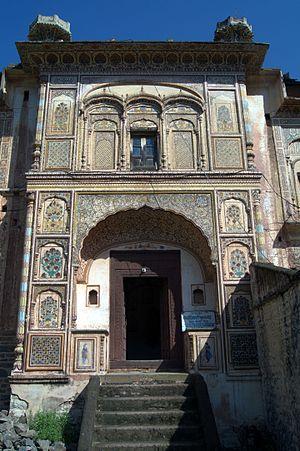
"Kuthar était un État princier des Indes, dirigé par des souverains qui portaient le titre de ""rana"" et qui a subsisté jusqu'en 1948, date à laquelle il fut intégré à l'État d'Himachal-Pradesh. Kuthar fut occupé par le Népal de 1803 à 1815.